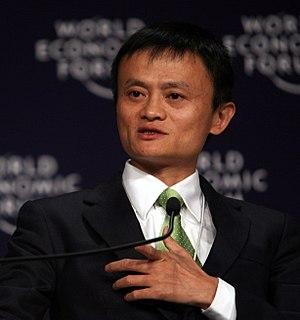
Ma Yun, dit Jack Ma, né le 10 septembre 1964 à Hangzhou, est un homme d'affaires chinois. Principalement connu pour avoir été le premier marchand en ligne au monde, il crée le site internet de commerce électronique Alibaba.com et est à présent le président d'Alibaba Group qui possède aliexpress.com.